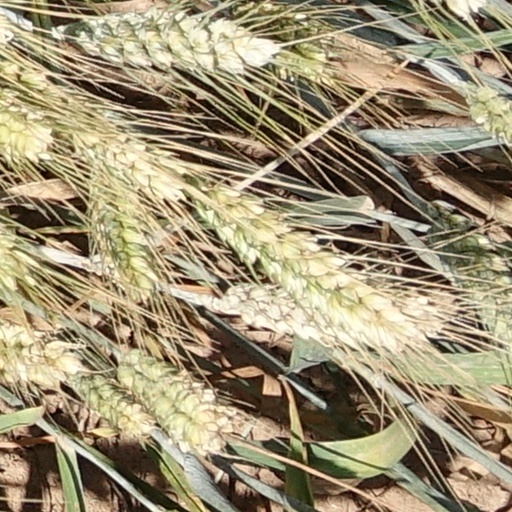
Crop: wheat